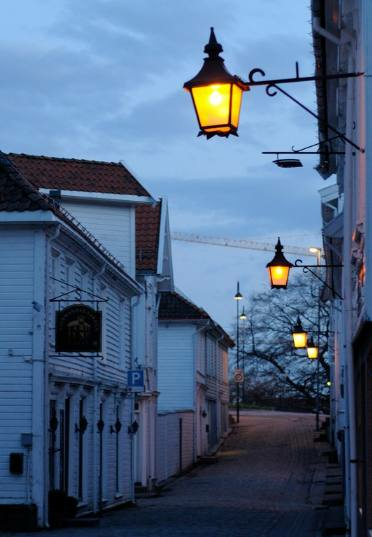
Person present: No